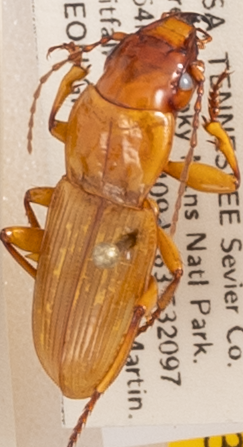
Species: Pterostichus acutipes acutipes
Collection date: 2022-06-07
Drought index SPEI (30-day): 1.69
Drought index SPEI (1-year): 0.738
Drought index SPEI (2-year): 1.354